2011 Denver Broncos season

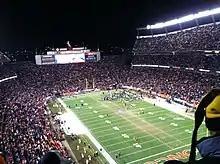
Sports Authority Field shortly after the game winning touchdown in overtime.

The Broncos opened the 2011–12 NFL Playoffs at home with a Wild Card matchup against the #5 seed Pittsburgh Steelers, the Broncos' first playoff game since 2005. The only points of the first quarter came from the Steelers, with field goals of 45 and 38 yards by placekicker Shaun Suisham. The Broncos reeled off 20 unanswered points in the second quarter, with quarterback Tim Tebow throwing a 30-yard touchdown pass to wide receiver Eddie Royal, then scrambling for an 8-yard touchdown run, followed by field goals of 20 and 28 yards by placekicker Matt Prater. A 1-yard touchdown run by Steelers' wide receiver Mike Wallace on an end-around was the only scoring play of the third quarter. The Broncos added to their lead early in the fourth quarter, with a 35-yard field goal by Prater. The Steelers countered with a 37-yard field goal by Suisham. On the Broncos' following possession, running back Willis McGahee fumbled, and the Steelers subsequently tied the game with a 7-play, 55-yard drive, culminating with a 31-yard touchdown pass from quarterback Ben Roethlisberger to wide receiver Jerricho Cotchery. Each team traded punts on subsequent possessions, sending the game to overtime. The Broncos won the overtime coin toss, and on their first play, Tebow fired the game-winning 80-yard touchdown pass to wide receiver Demaryius Thomas. It was not only the longest scoring play in NFL overtime playoff history, but Thomas also set a new Broncos' franchise record for receiving yards in a playoff game, with 204 yards.